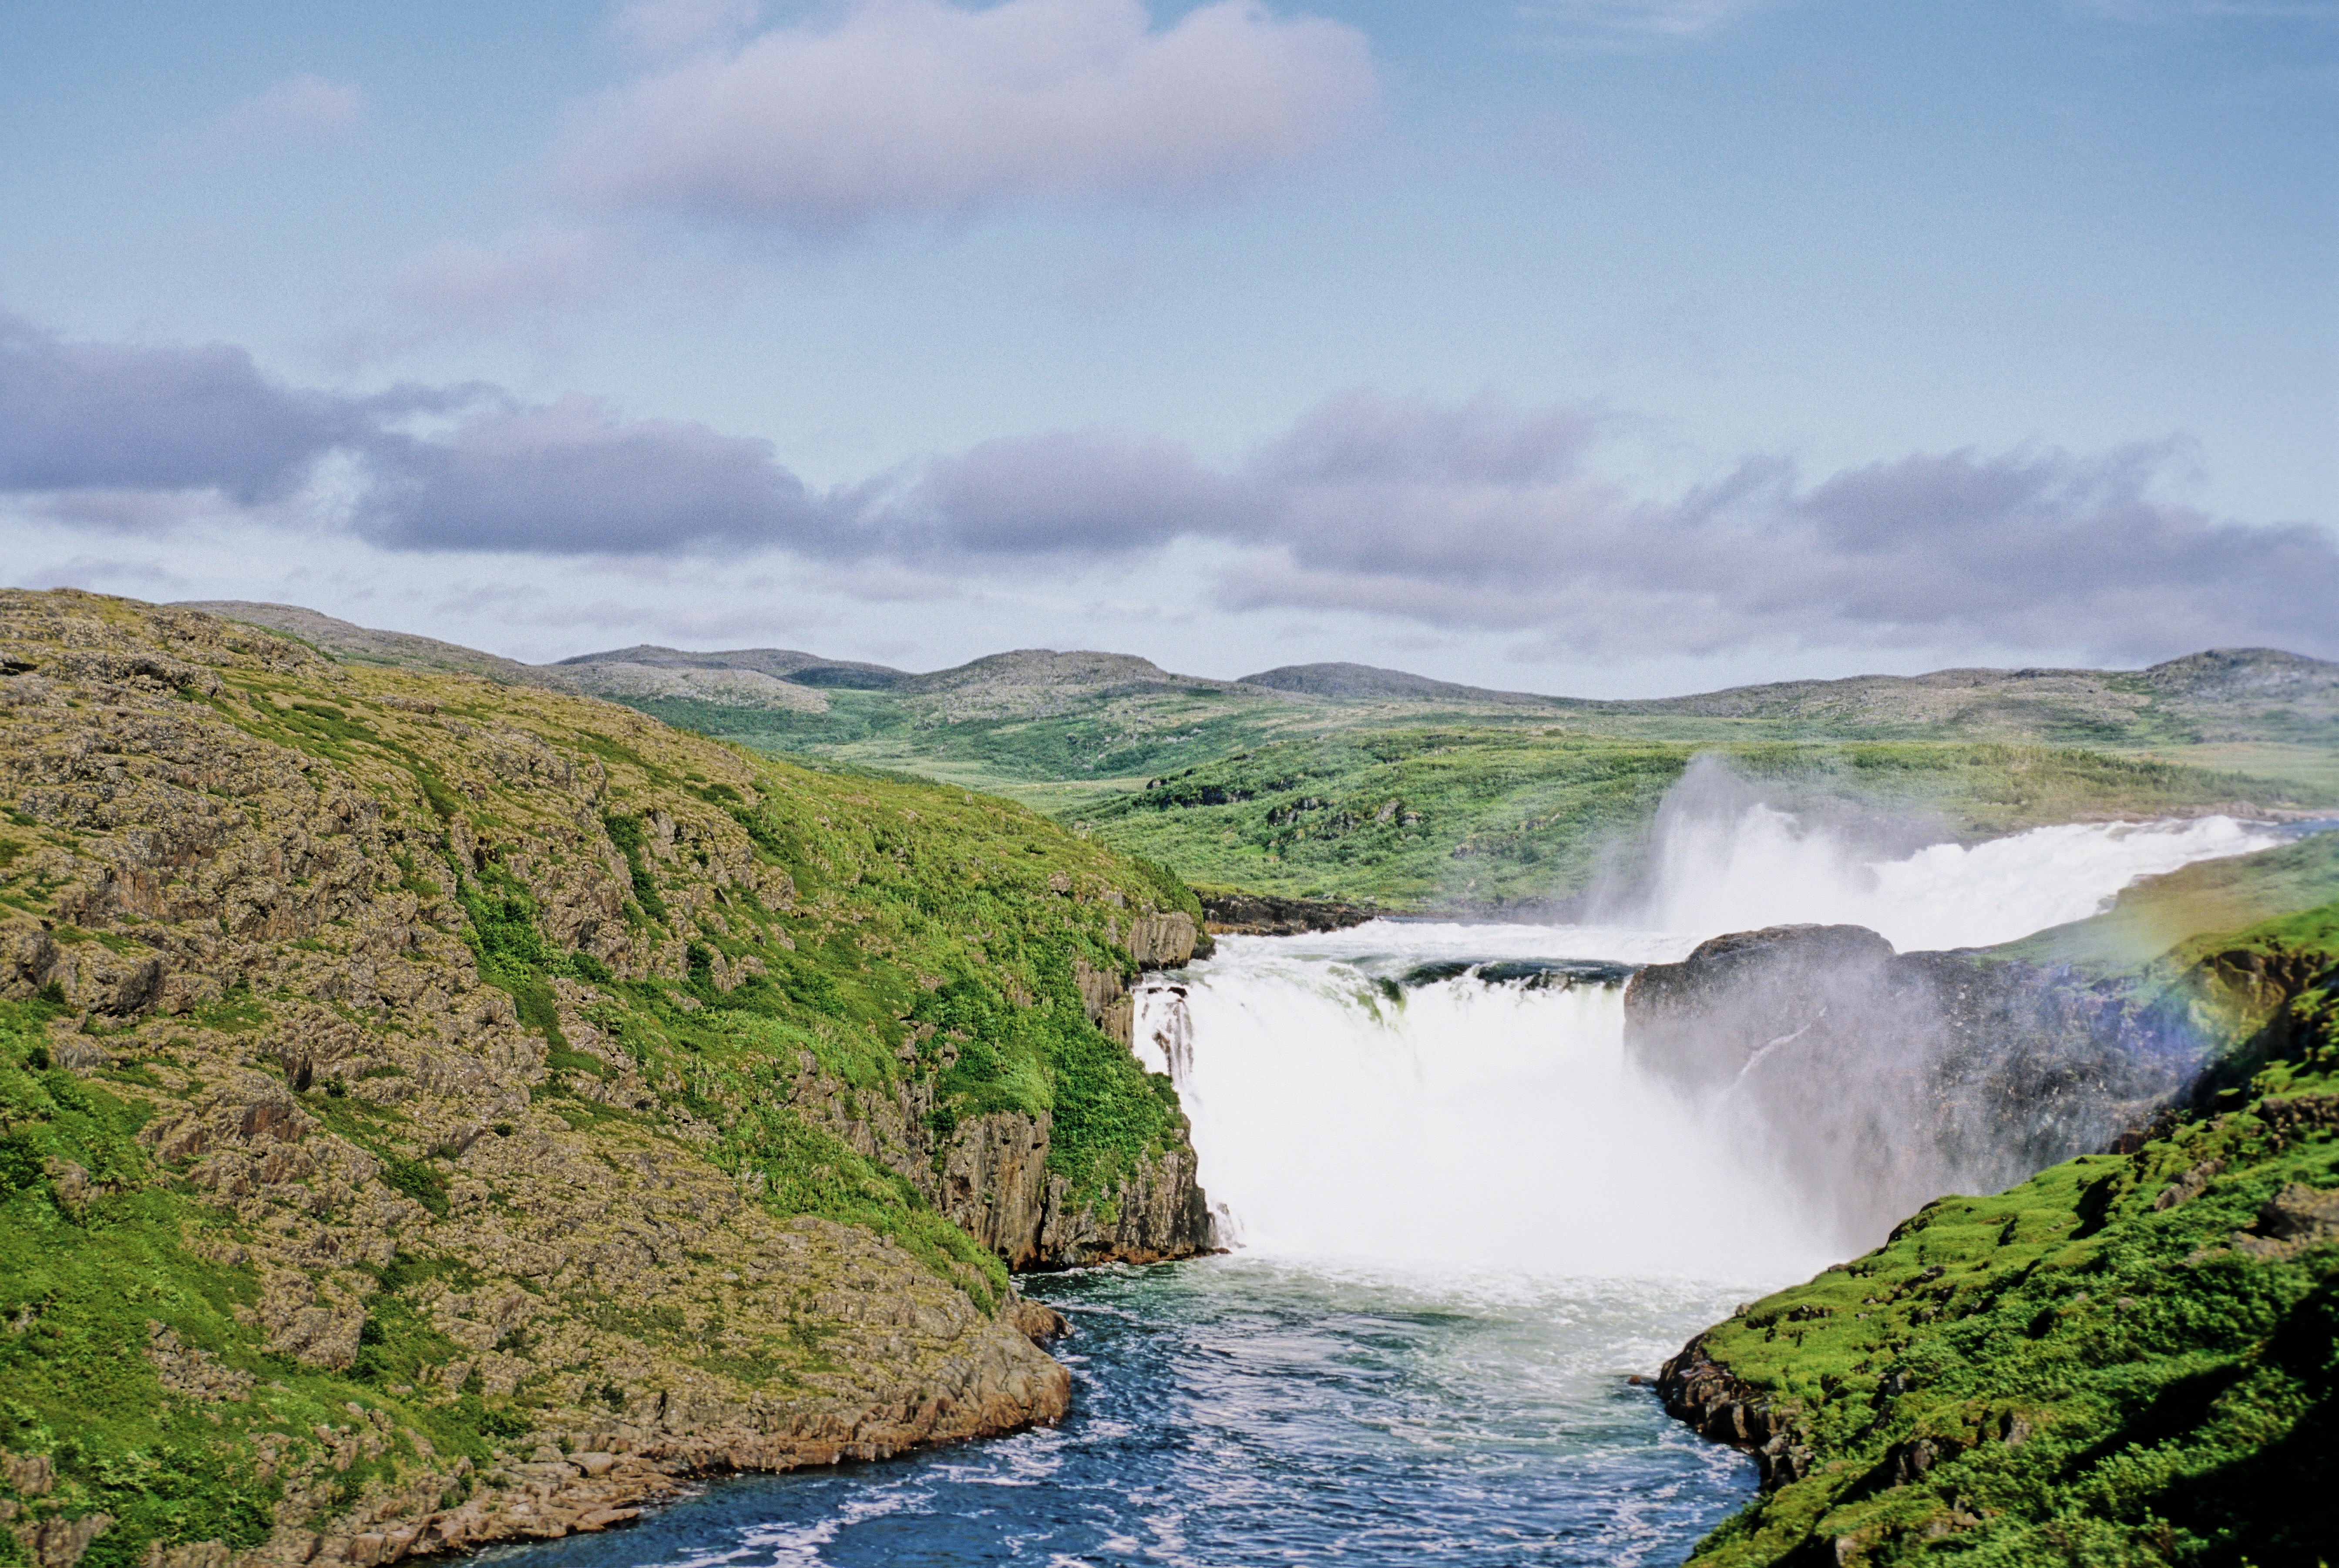
landscape, sea, coast, water, nature, forest, waterfall, mountain, sky, countryside, lake, river, country, cliff, scenic, fjord, reservoir, highland, terrain, body of water, trees, woods, outside, clouds, mountains, canada, waterfalls, quebec, loch, water feature, landform, atmospheric phenomenon